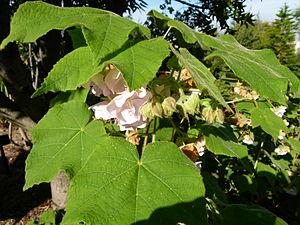
Dombeya burgessiae, Jardin botanique Montjuic, Barcelone